James Bond

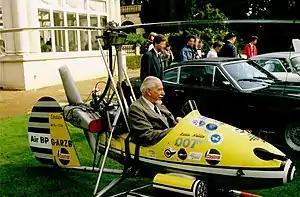
The "Little Nellie" autogyro with its creator and pilot, Ken Wallis

In the early Bond stories Fleming gave Bond a battleship-grey Bentley Litre with an Amherst Villiers supercharger. After Bond's car was written off by Hugo Drax in "Moonraker", Fleming gave Bond a Mark II Continental Bentley, which he used in the remaining books of the series. During "Goldfinger", Bond was issued an Aston Martin DB Mark III with a homing device, which he used to track Goldfinger across France. Bond returned to his Bentley for the subsequent novels.